Hooglandse Kerk

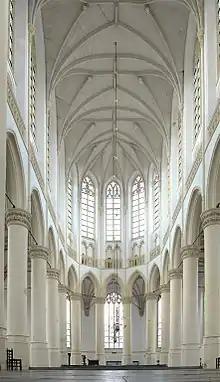
Interior of the Hooglandse Kerk

Two related but different developments influenced the physical appearance and the governance of the St. Pancras church in the 16th and 17th centuries. The rise of especially the Calvinist reformation in the Netherlands and the Dutch revolt against Spain (1568–1648). The tension around the rise of the Protestant Reformation gave rise to two days of robbery and plunder of all churches in Leiden, including the St. Pancras. During the iconoclasm of August 1566 numerous religious artifacts and archives were looted or destroyed. A second wave of religiously inspired violence, this time extending beyond looting and including violence against persons, occurred in 1572. This second wave of violence occurred shortly after Leiden City council had declared itself for the revolt against Philip II, after starting discussions with the leader of the revolt, William of Orange, as early as 1570. Troops under Lumey and loyal to the revolt had entered the city in June 1572 and participated in the second wave of violence.